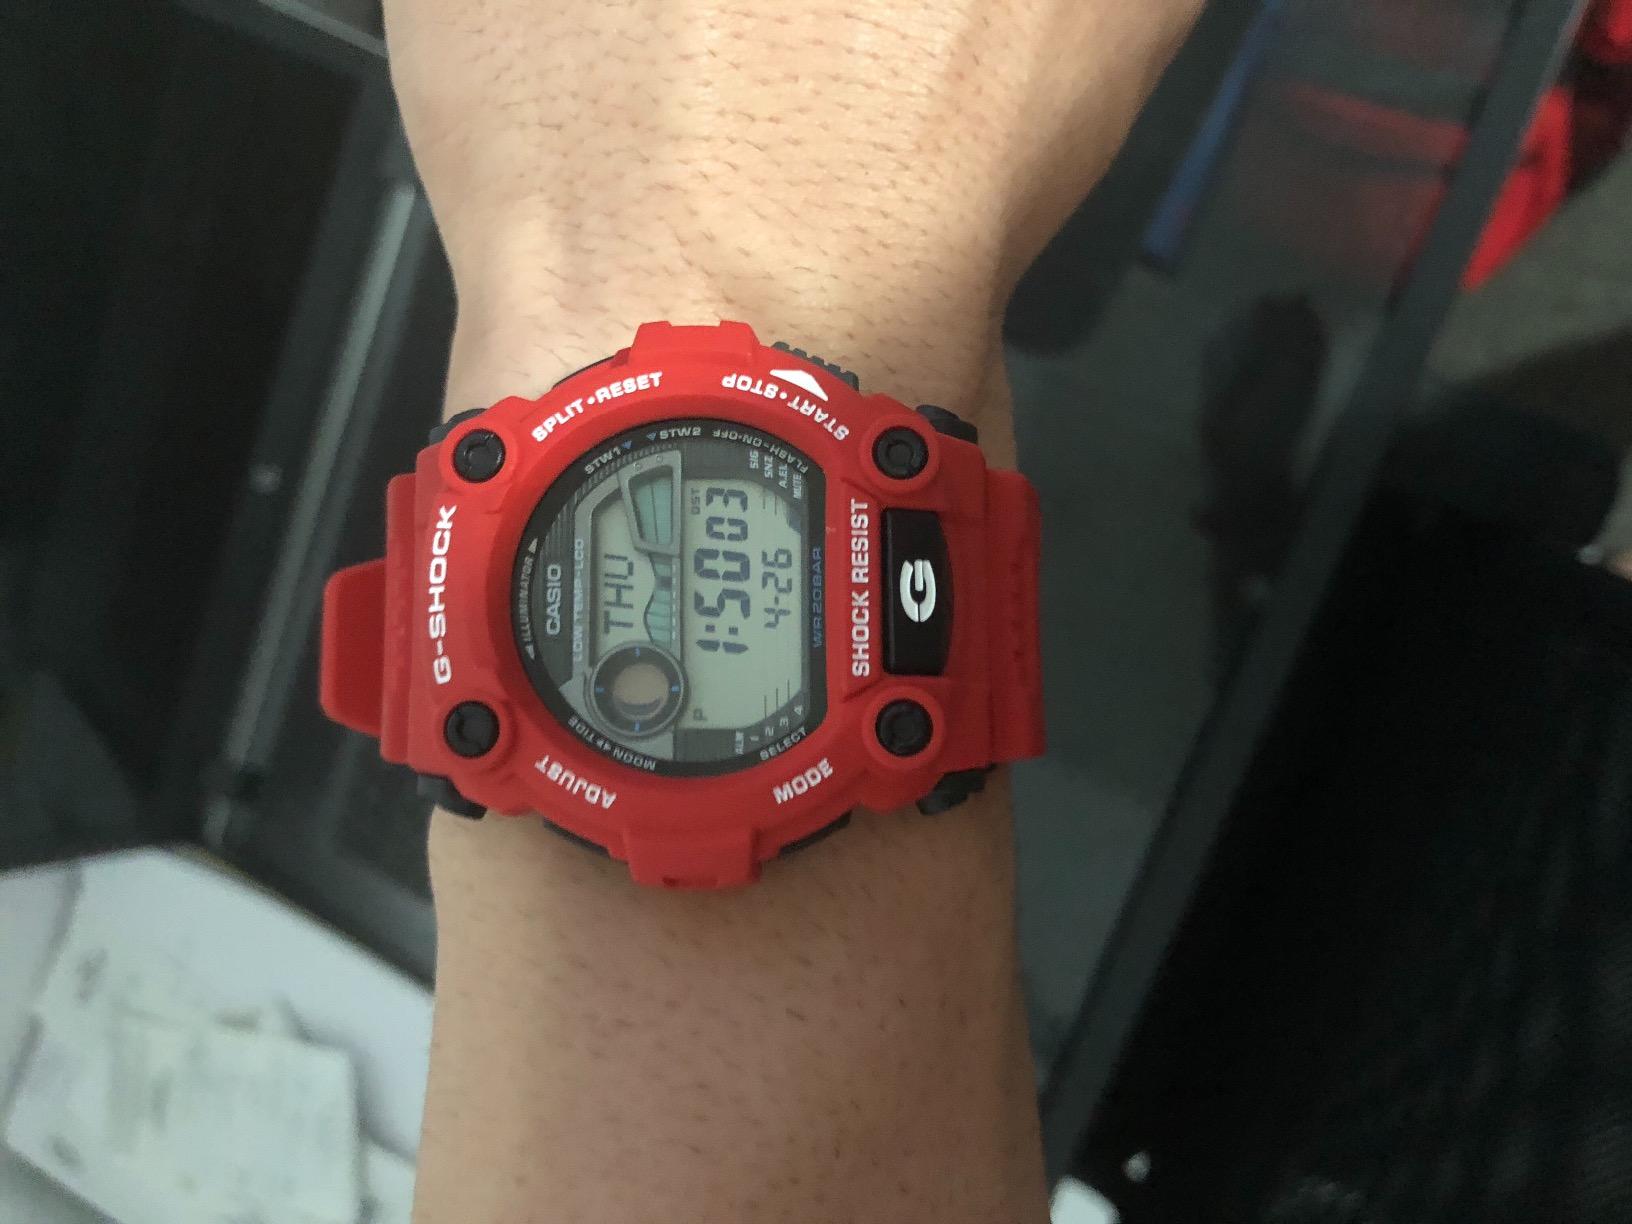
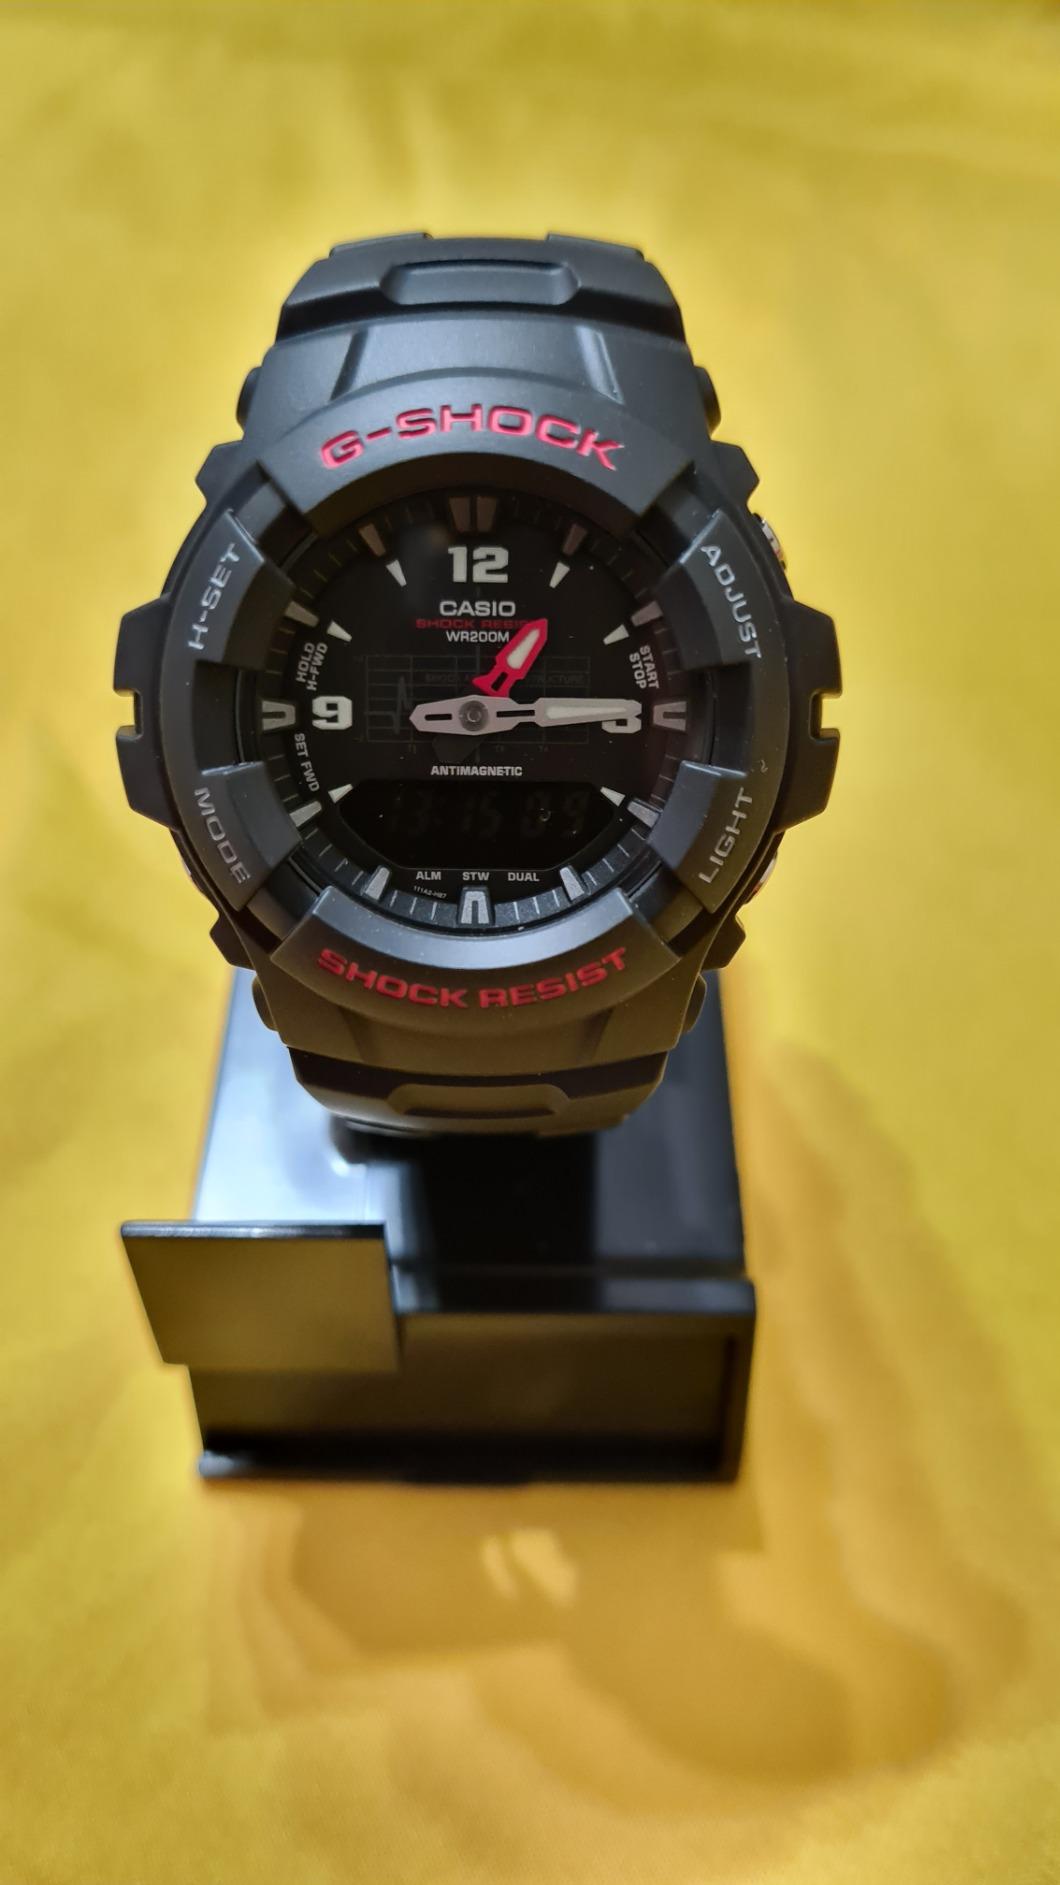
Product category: accessories_watch
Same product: no